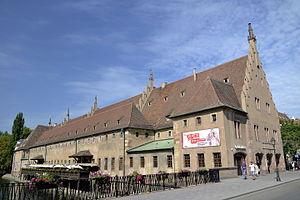
Strasbourg est une commune française située dans le département du Bas-Rhin. Préfecture du département, elle est également, depuis le 1ᵉʳ janvier 2016, le chef-lieu de la région Grand Est. Capitale de la région historique d'Alsace, la ville est bordée par le Rhin et frontalière avec l'Allemagne.